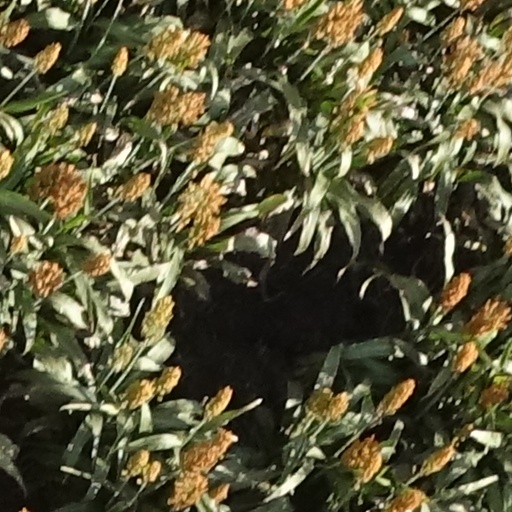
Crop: sorghum